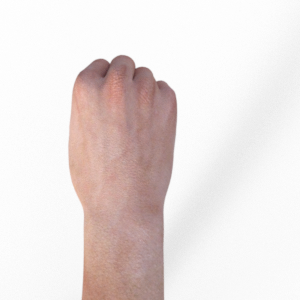
Label: rock